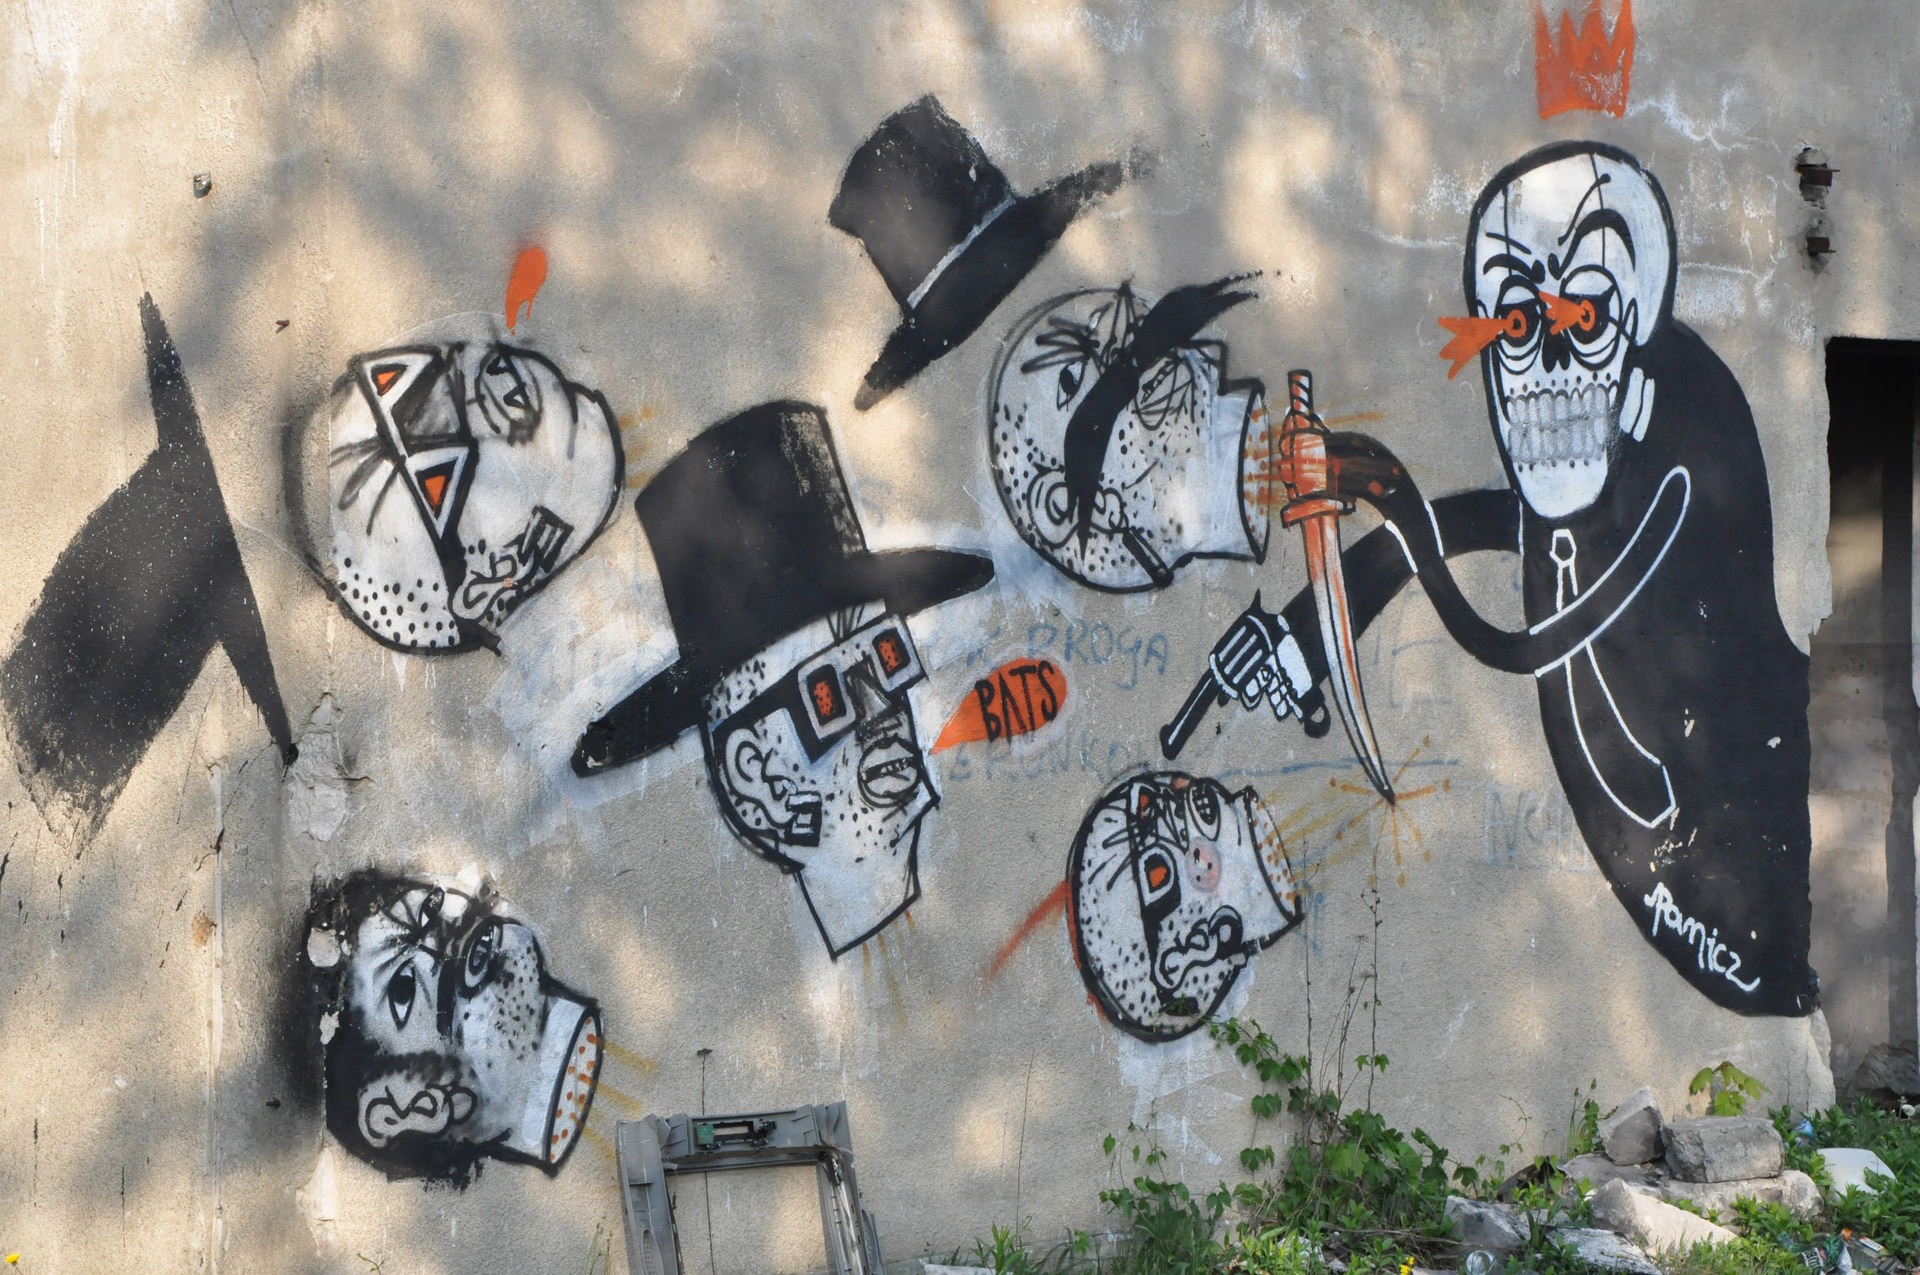
paint, graffiti, street art, art, mural, banksy